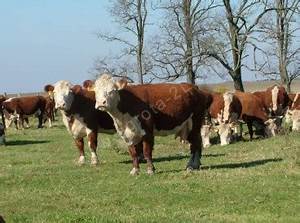
Label: cow